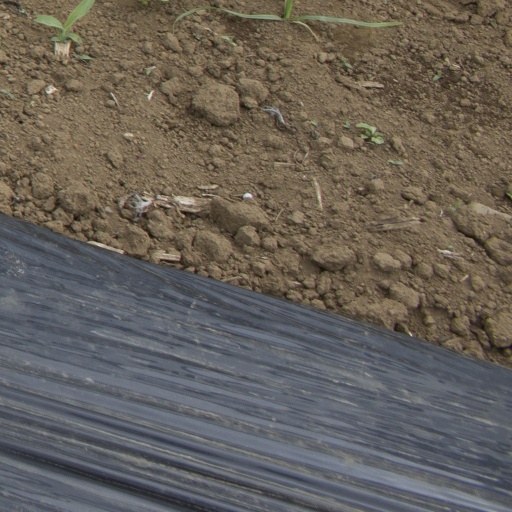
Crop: Jerusalem artichoke